Edin Džeko

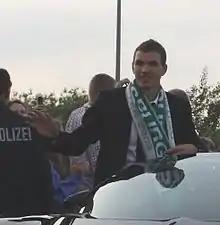
Džeko celebrating the 2008–09 Bundesliga title with VfL Wolfsburg

After moving to Wolfsburg, Džeko scored five goals and recorded three assists in his first 11 games: he was named by "Sportal" as the best striker in the first half of the 2007–08 Bundesliga season. During his first season in Germany, Wolfsburg finished in fifth place, qualifying for a UEFA Cup spot for the following season. Džeko finished the 2007–08 season with eight goals and seven assists in 17 games started.